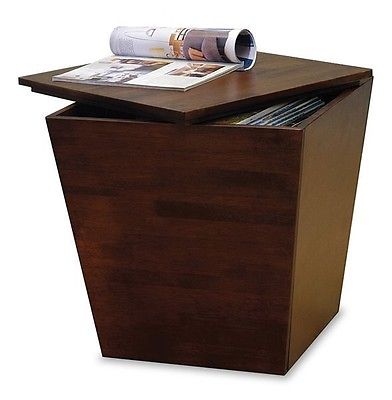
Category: table